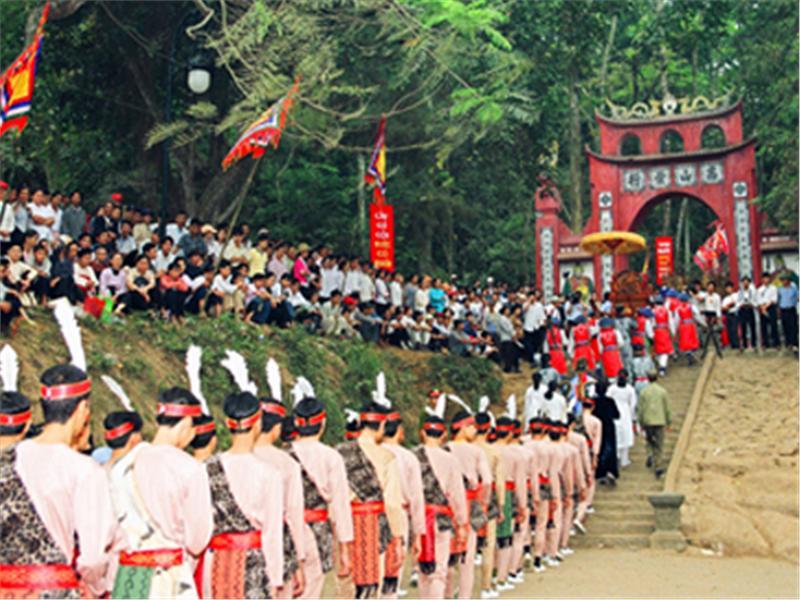
có một đám đông đang xuất hiện trên một cái gò đất